Angela Clarke (American actress)

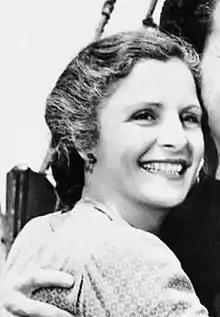
Clarke in "Beneath the 12-Mile Reef" (1953)

Angela Clarke (August 14, 1909 – December 16, 2010) was an American stage, television and film actress.